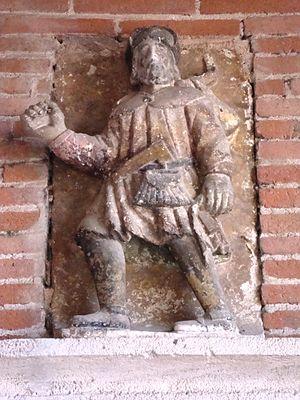
Monferran-Savès (Gers, Fr)Statue pèlerin au-dessus entrée église
Monferran-Savès est une commune française située dans le département du Gers en région Occitanie.